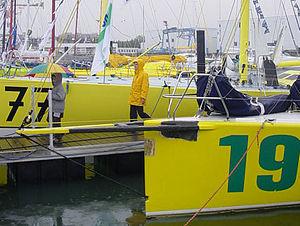
Bonduelle est une entreprise française spécialisée dans la transformation industrielle et conserve des légumes.